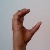
The image shows a hand gesture representing the letter 'C' in Indian Sign Language.